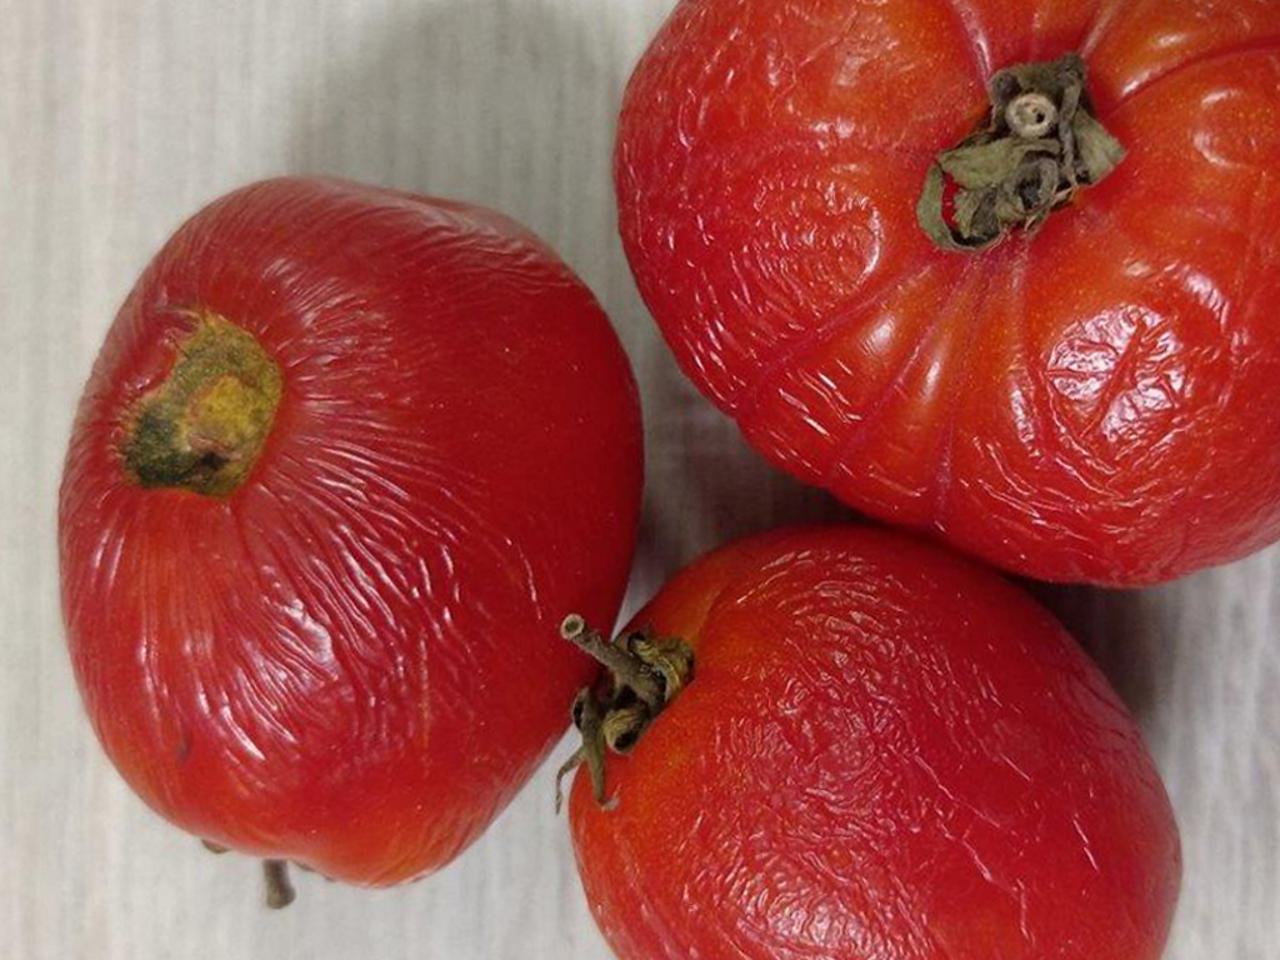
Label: Rotten